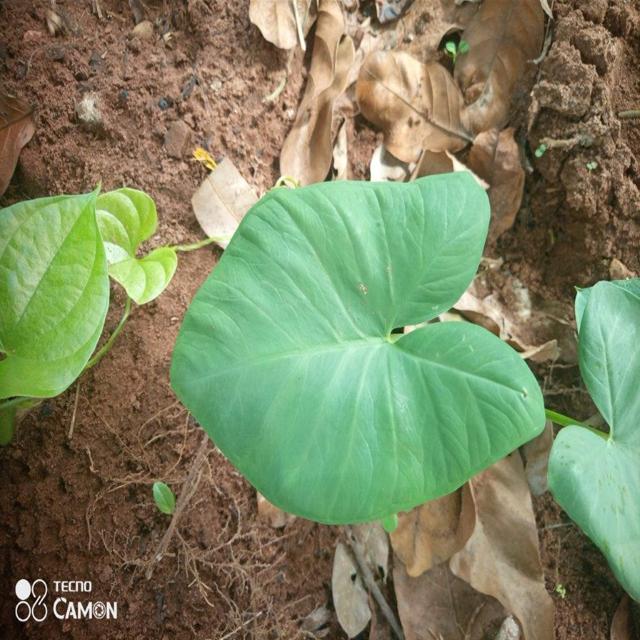
Label: Healthy